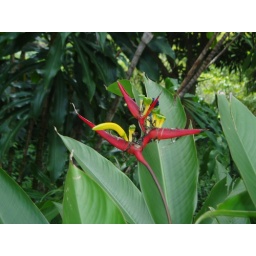
This flower was crazy, it had blue, yellow and red in one bloom!